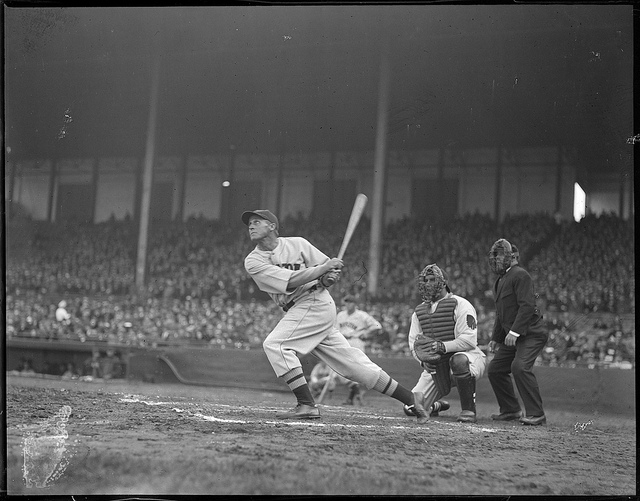
cầu thủ đánh bóng đang cầm gậy chạy tới đỡ bóng trong trận